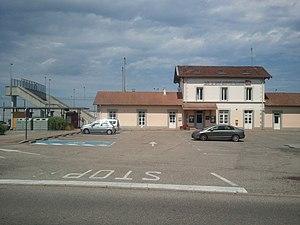
Gare de Saint-Quentin - Fallavier
Saint-Quentin-Fallavier est une commune française de l'unité urbaine de Villefontaine, située dans le département de l'Isère en région Auvergne-Rhône-Alpes. Elle a fait partie de la ville nouvelle de L'Isle-d'Abeau, dont elle héberge l'important parc d'activités de Chesnes.
La gare de Saint-Quentin-Fallavier est une gare ferroviaire française de la ligne de Lyon-Perrache à Marseille-Saint-Charles, située sur le territoire de la commune de Saint-Quentin-Fallavier, dans le département de l'Isère en région Auvergne-Rhône-Alpes.